Sexuality in Star Trek

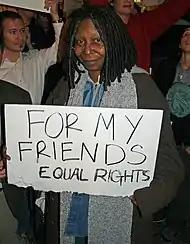
Whoopi Goldberg in 2008

"Star Trek"s did not have any explicitly LGBT characters, although in 2005 George Takei, who portrayed helmsman Lt. Hikaru Sulu, came out as gay. In October 2011, Zachary Quinto, who plays Spock in the rebooted feature film franchise, publicly came out as gay. He explained that, after the suicide of bisexual teenager Jamey Rodemeyer, he realized "that living a gay life without publicly acknowledging it is simply not enough to make any significant contribution to the immense work that lies ahead on the road to complete equality."